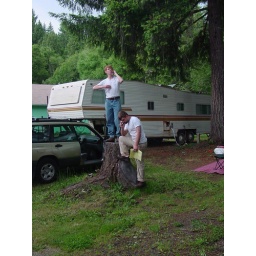
James and Brad trying to get cell phone reception in a black hole.